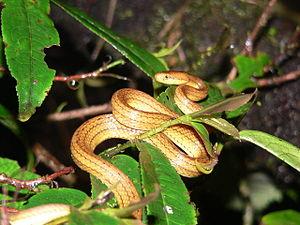
Compsophis laphystius est une espèce de serpents de la famille des Lamprophiidae.
Compsophis est un genre de serpents de la famille des Lamprophiidae.